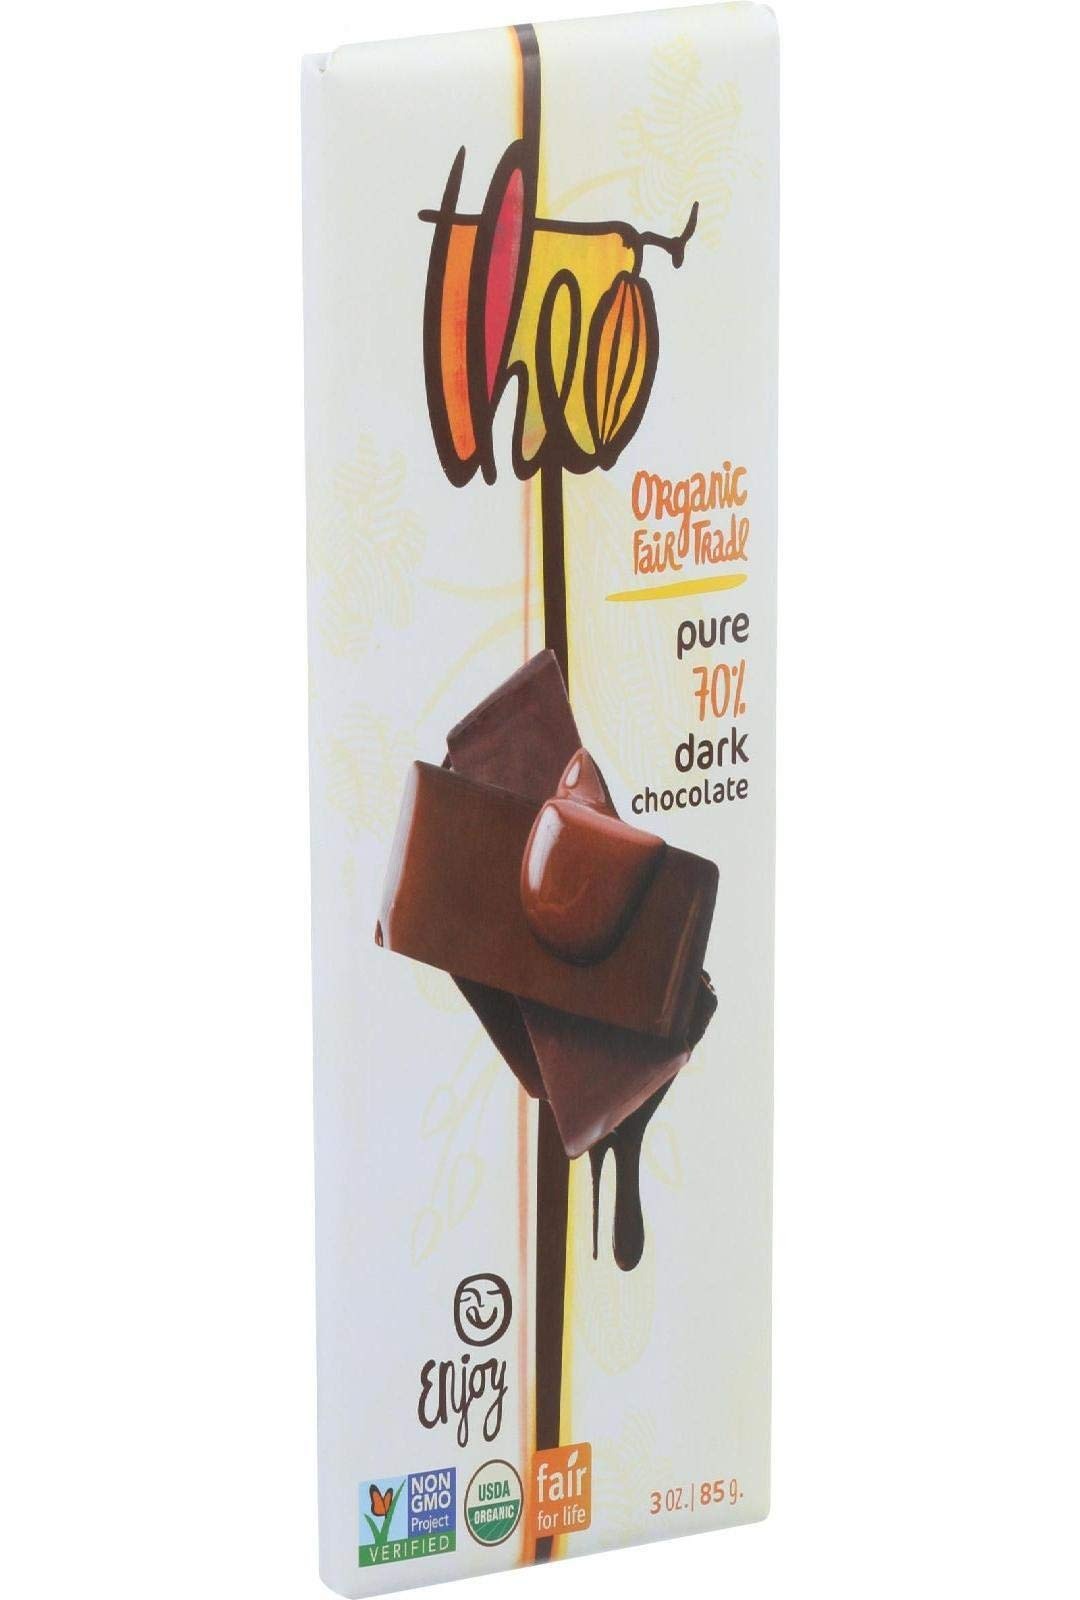
Item Name: Theo Pure Organic Dark Chocolate Bar, 70% Cacao, 1 Bar | Vegan, Fair Trade
Bullet Point 1: Deliciously smooth, rich 70% dark chocolate with robust cocoa flavor
Bullet Point 2: Made using organic & non-gmo ingredients for boldy delicious flavor
Bullet Point 3: Fair for Life Fair Trade Certified: made in a way that allows everyone to thrive
Bullet Point 4: Soy Free & Vegan: No emulsifiers or unnecessary ingredients, just delicious chocolate
Bullet Point 5: Includes one (1) 3oz chocolate bar
Value: 3.0
Unit: Ounce

Price: 15.48